Clarín (Argentine newspaper)

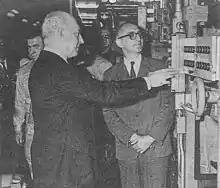
Founder Roberto Noble (left) and President of Argentina Arturo Frondizi in 1960

The most distinctive feature of this newspaper was its adherence to developmentalism, a ideology it maintained until the 1980s. It has been identified with the industry and is considered an 'industrialist' newspaper.